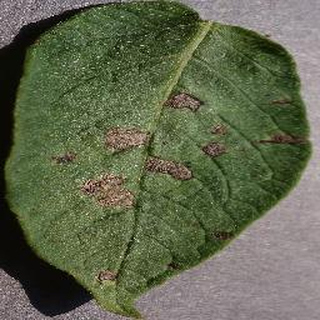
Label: potato_early_blight